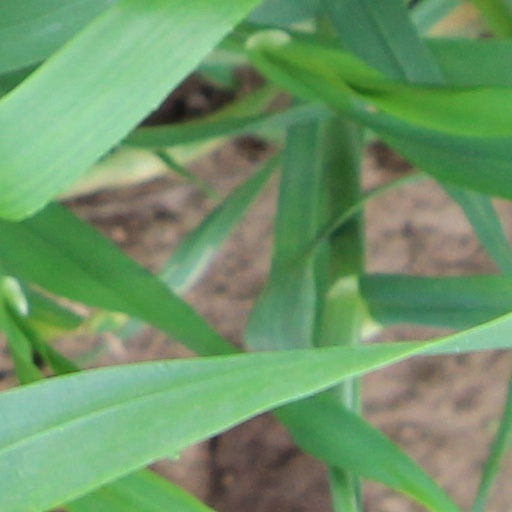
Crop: wheat